Duffy's Cut

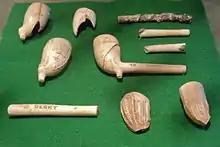
Pipes recovered at the site

The site is located in East Whiteland Township, Pennsylvania, northeast of the intersection of King Road and Sugartown Road, where a Pennsylvania state historical marker has been placed.